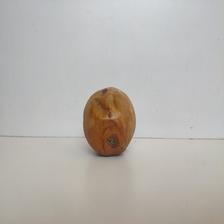
Size: Spoiled